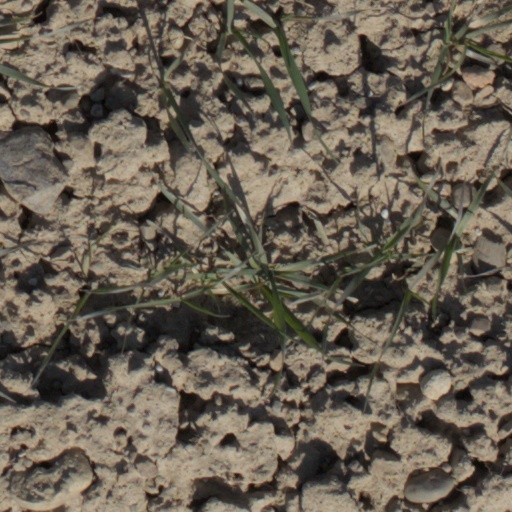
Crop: wheat